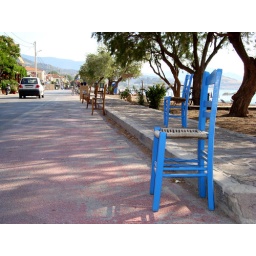
These chairs along the street in Petra, means: Do not park here!